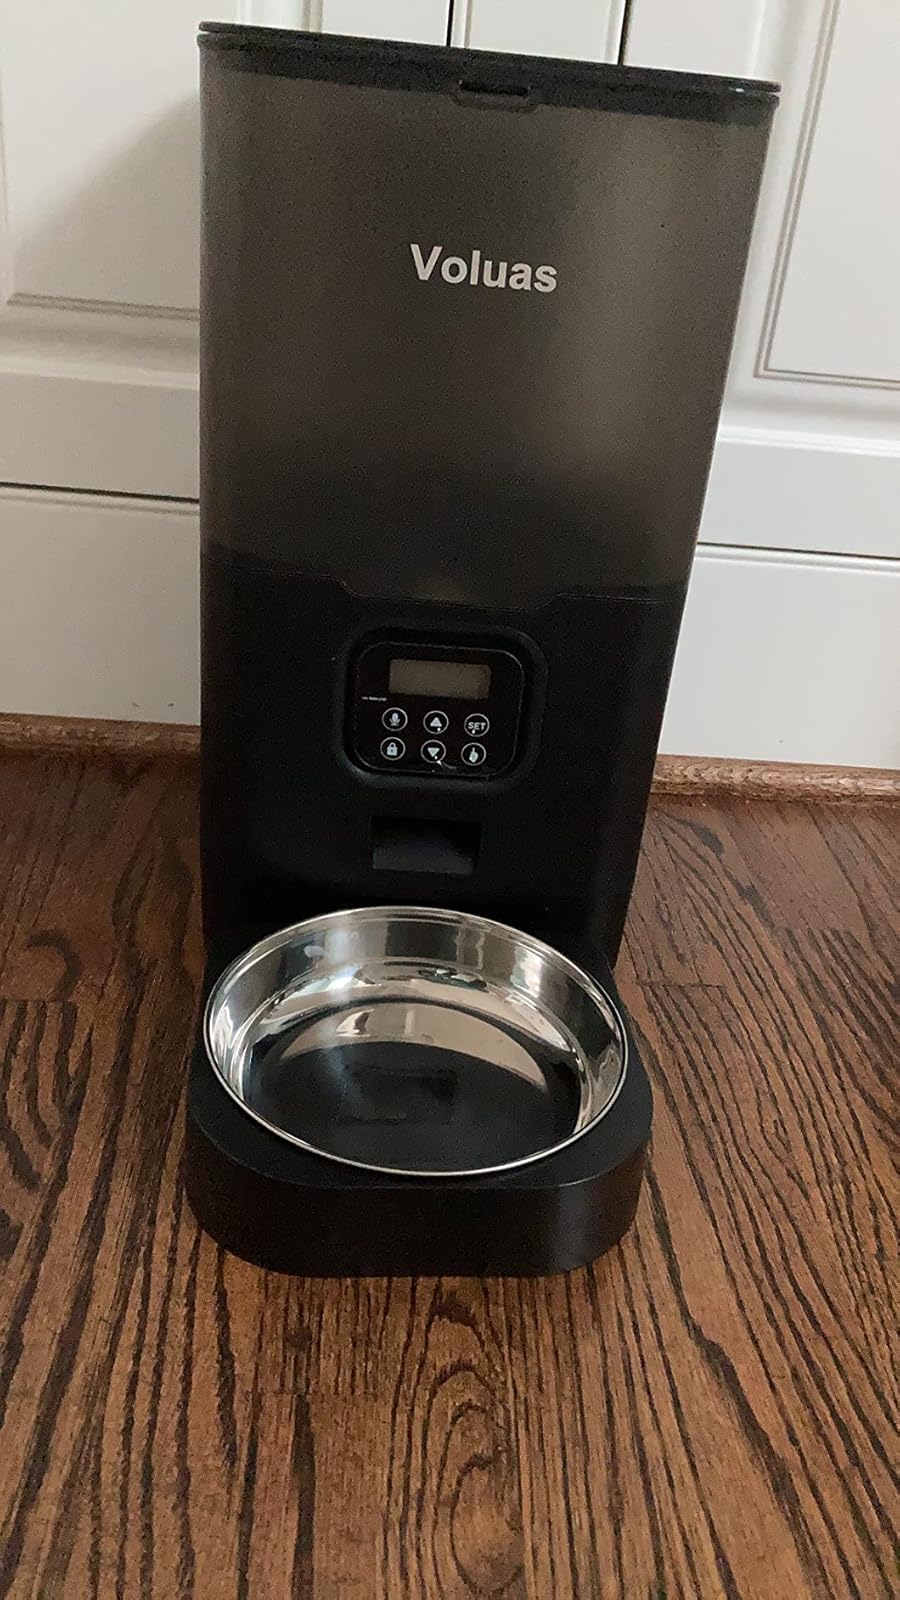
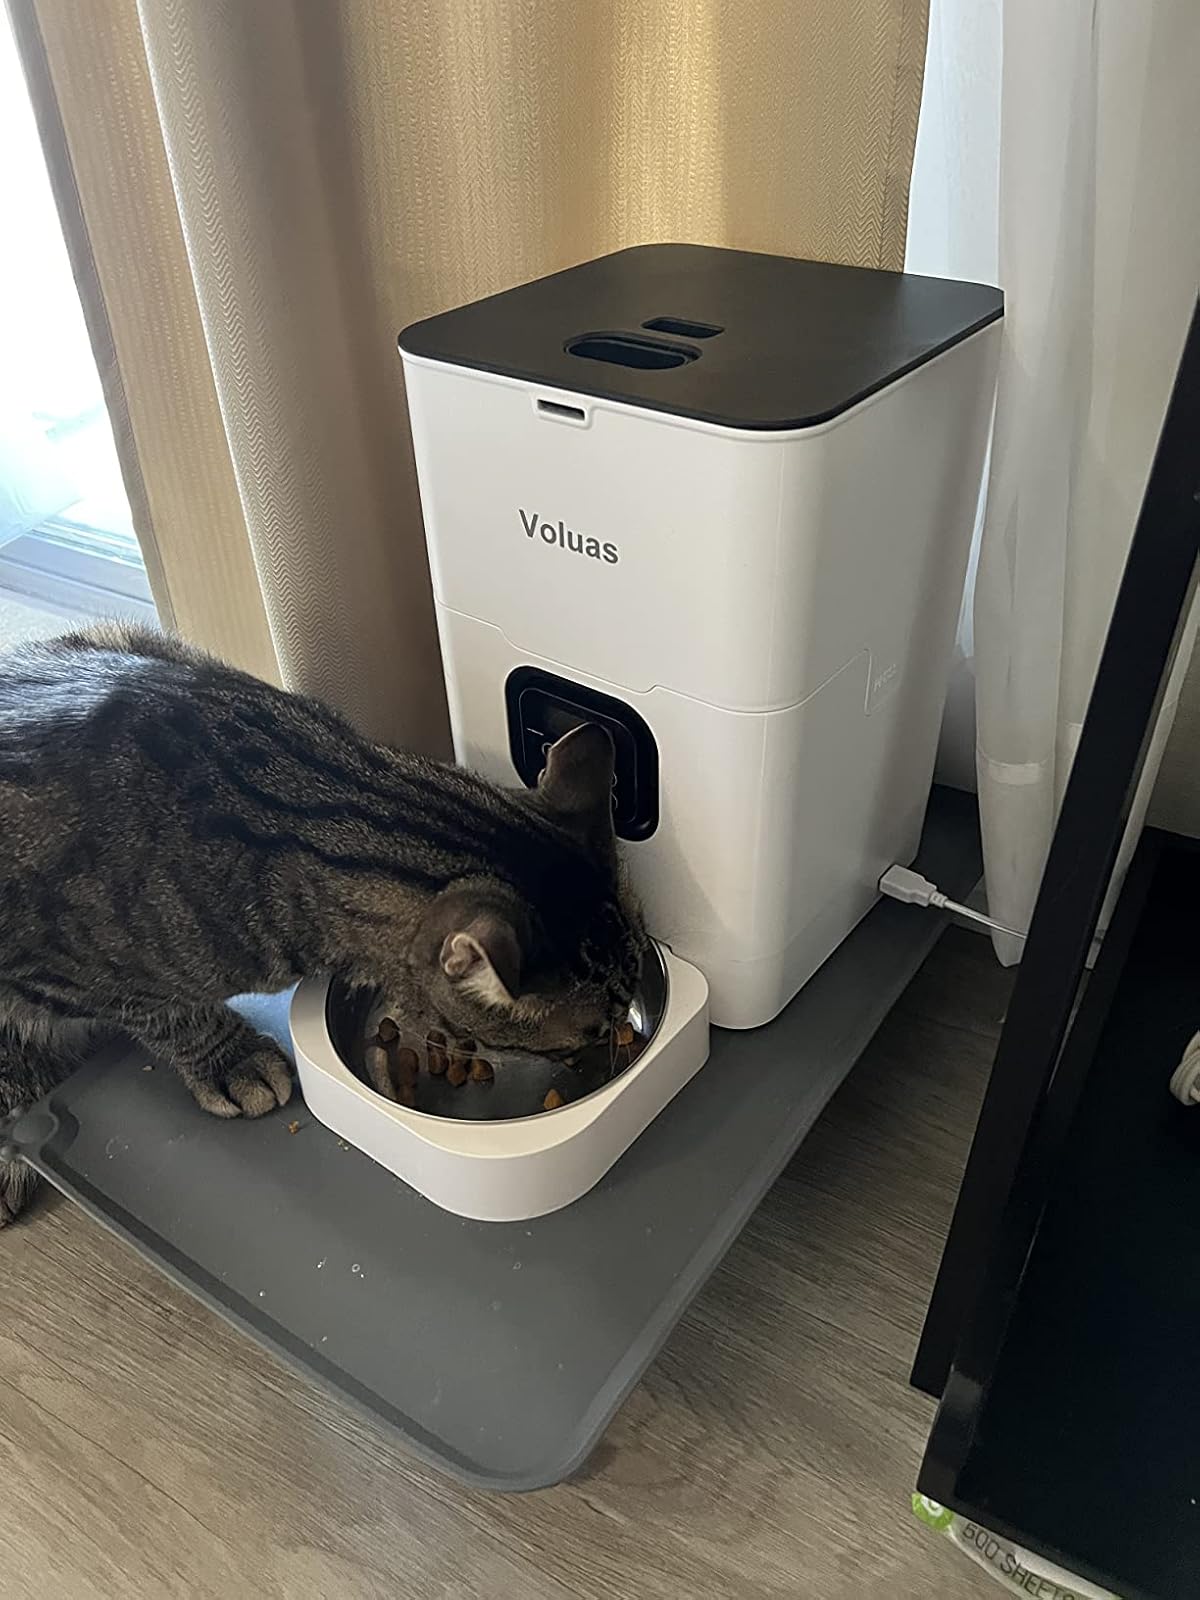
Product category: items_feeder
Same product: no